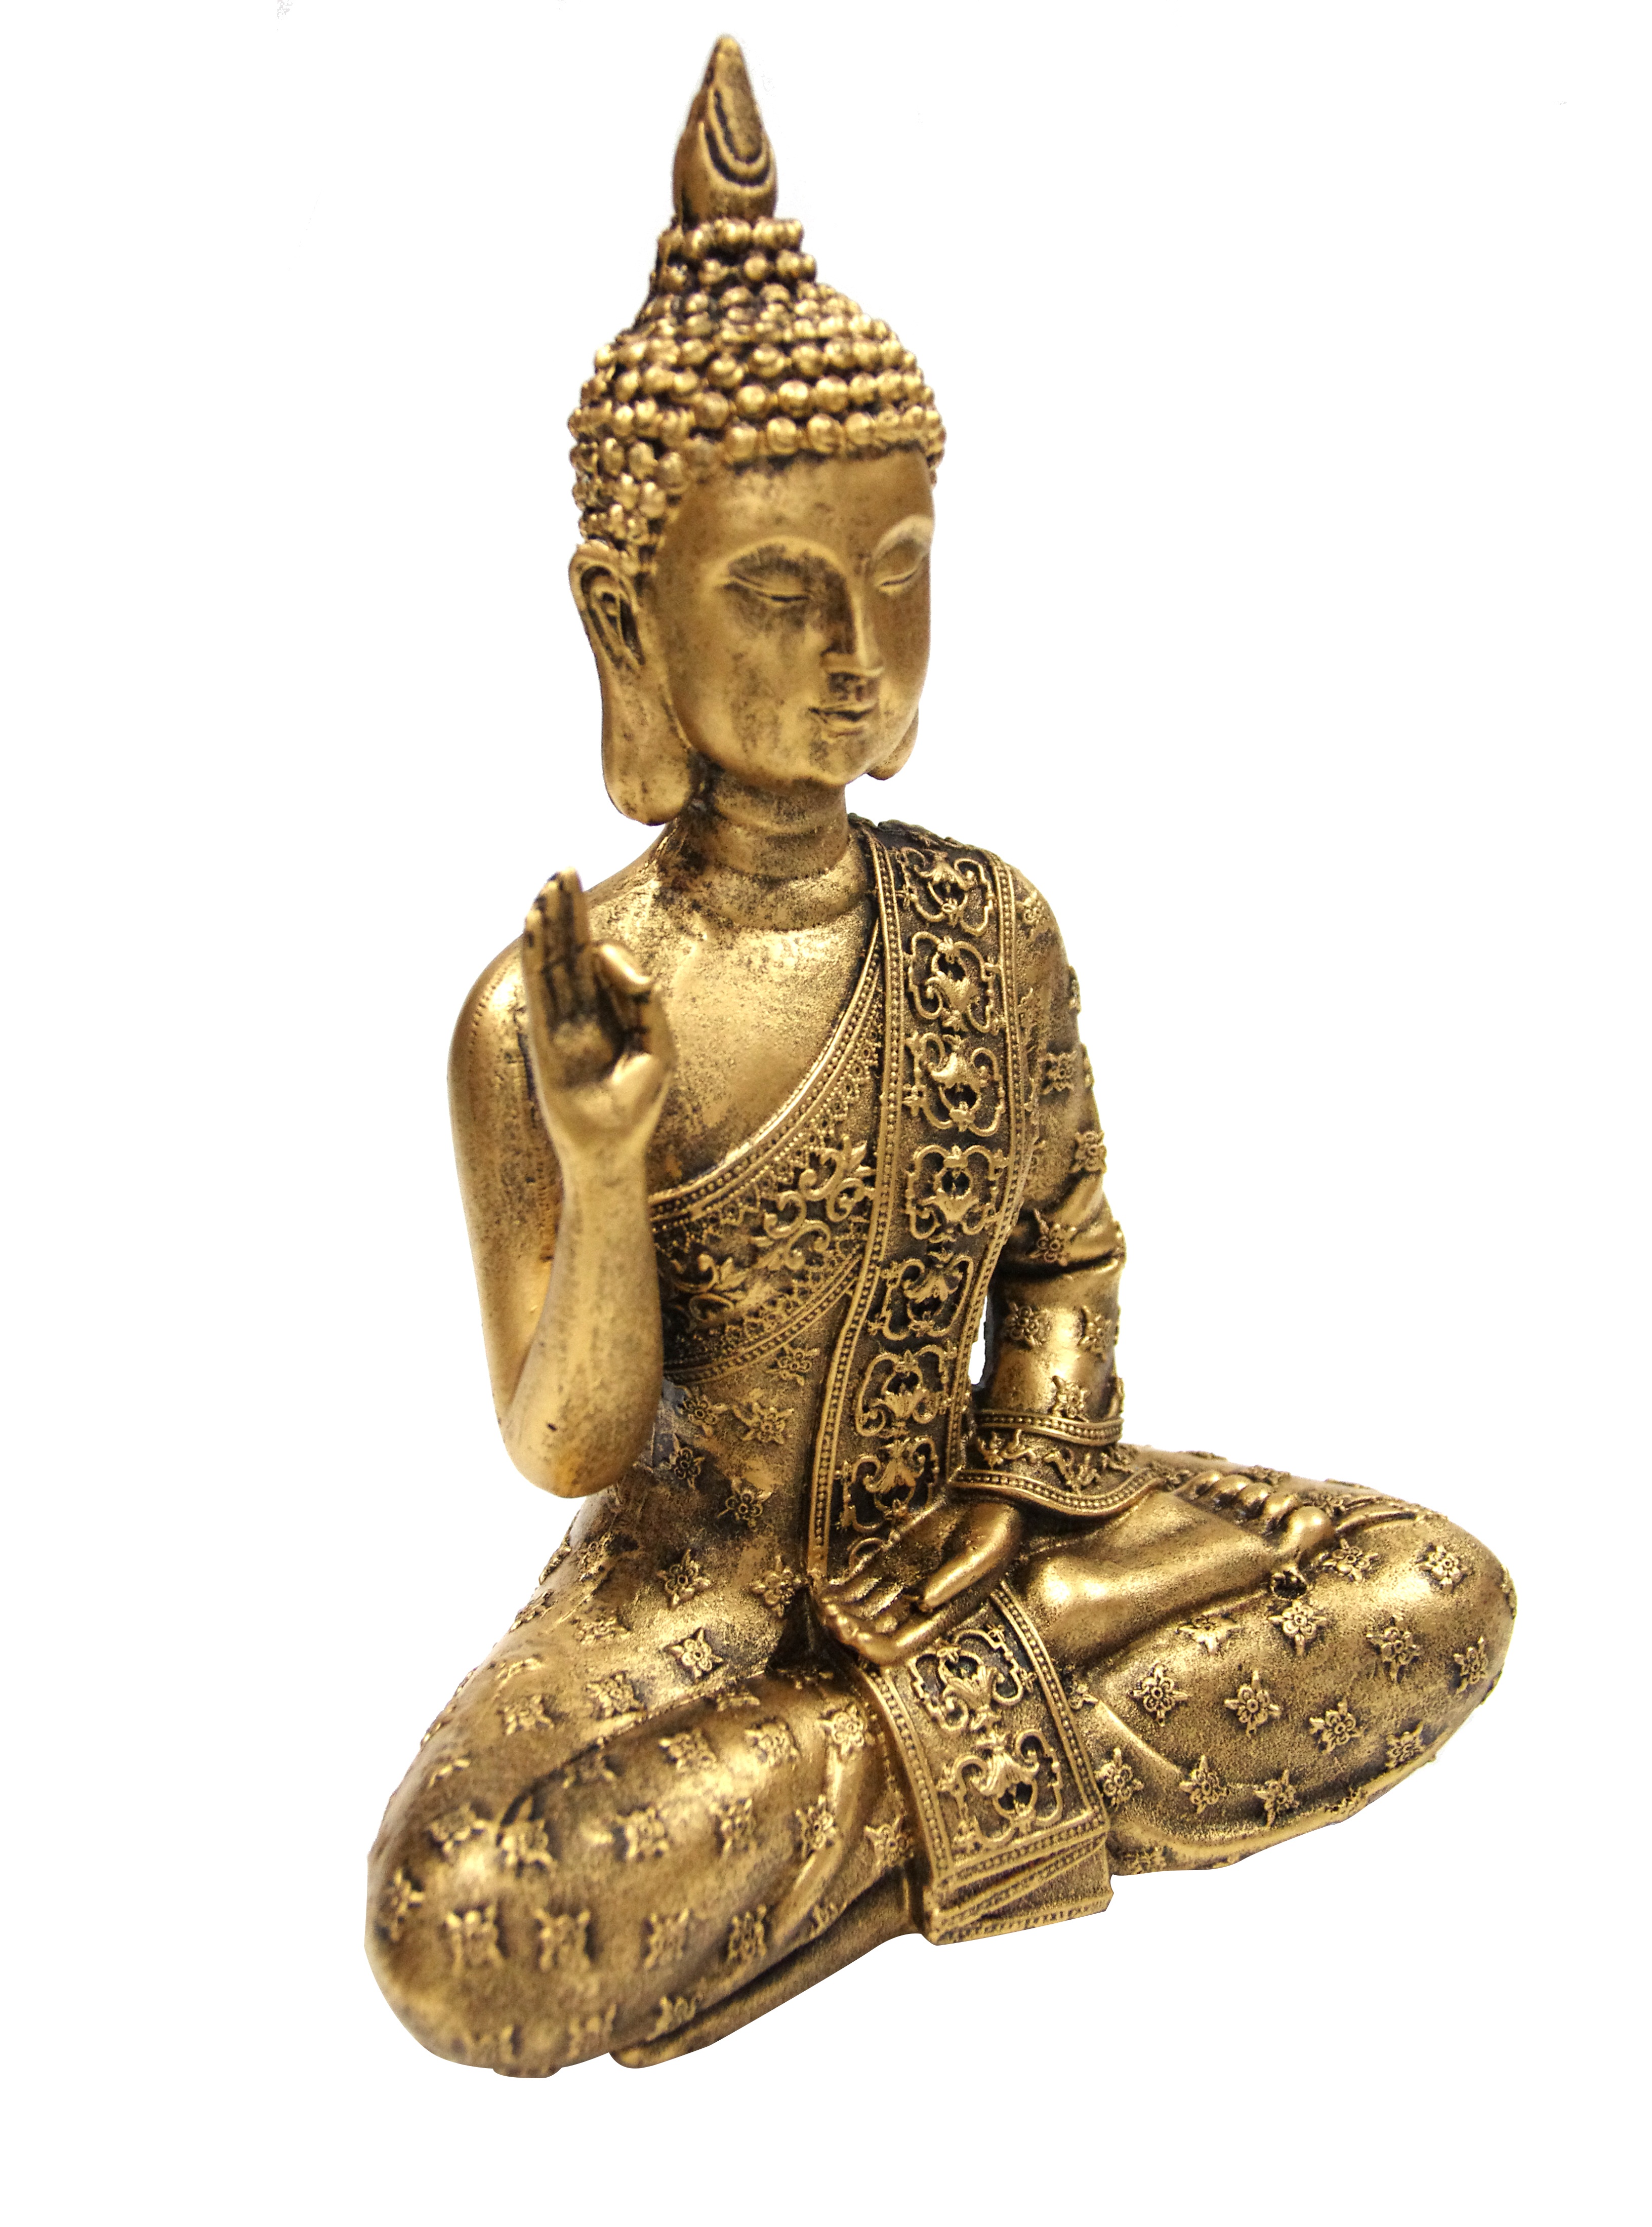
monument, statue, decoration, metal, material, sculpture, gold, brass, figurine, buddha, bronze, stone carving